Veto power in the United States

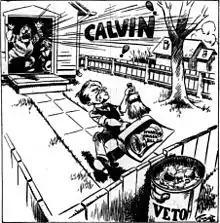
Political cartoon regarding Calvin Coolidge's veto of the McNary–Haugen Farm Relief Bill

The presidential veto power provided by the 1789 Constitution was first exercised on April 5, 1792, when President George Washington vetoed a bill outlining a new apportionment formula. Apportionment described how Congress divides seats in the House of Representatives among the states based on the US census figures. Washington's stated reasons for vetoing the bill were that it did not apportion representatives according to states' relative populations and that it gave eight states more than one representative per 30,000 residents, in violation of the Constitution.